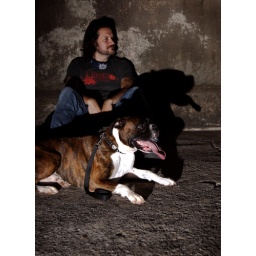
Strobist Info: One bare SB-600, on the ground to camera left. I like the hard light in this one.